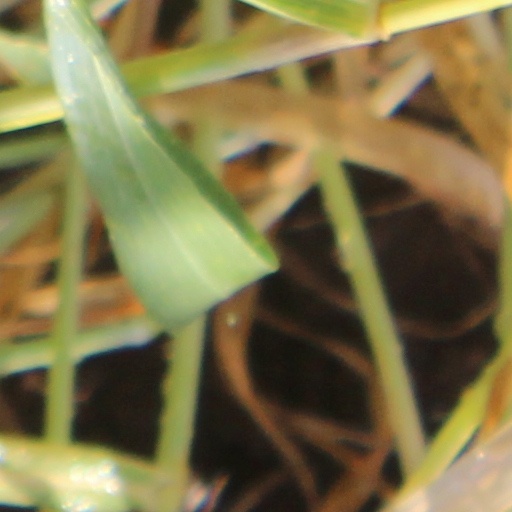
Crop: wheat